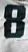
Number: 8